Preah Vihear Temple

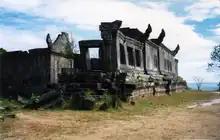
Temple structures in 2003

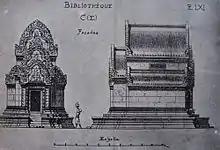
Illustration of temple structures

The conflict between Cambodia and Thailand over land adjoining the site has led to periodic outbreaks of violence. One such military clash occurred in October 2008. In April 2009, 66 stones at the temple were allegedly damaged by Thai soldiers firing across the border. In February 2010, the Cambodian government filed a formal letter of complaint with Google Maps for depicting the natural watershed as the international border instead of the line shown on the 1907 French map used by the International Court of Justice in 1962.